Mitsubishi i-MiEV

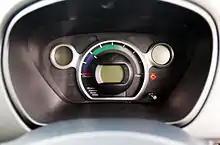
Dashboard; digital speedometer is in the center, surrounded by a prominent analog power consumption/ regeneration gauge. The neutral position is indicated by two short white lines dividing the blue (regeneration) and green (discharge) zones.

Regeneration and power consumption can be monitored by the driver with an analogue instrument surrounding the digital speedometer on the dashboard/control panel which shows both instantaneous power consumed (needle moving to the right of its resting neutral position) and regeneration (needle moving to the left).